Edwin O. Stanard

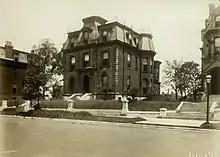
Stanard's childhood home in New Hampshire

Born in Newport, New Hampshire, Stanard moved to Iowa Territory with his parents in 1836, completed preparatory studies and moved to St. Louis, Missouri in 1853. He taught school in Illinois in 1854 and 1855, graduated from St. Louis Commercial College in 1855, engaged in the commission business in 1856 and later in the milling business in St. Louis. Stanard was elected a Republican to be the 14th Lieutenant Governor of Missouri in 1868, serving from 1869 to 1871, and was elected to the United States House of Representatives in 1872, serving from 1873 to 1875, being unsuccessful for reelection in 1874. Afterward, he engaged in the manufacturing of flour until his death in St. Louis, Missouri on March 11, 1914. He was interred in Bellefontaine Cemetery in St. Louis.